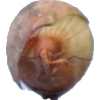
Label: onion